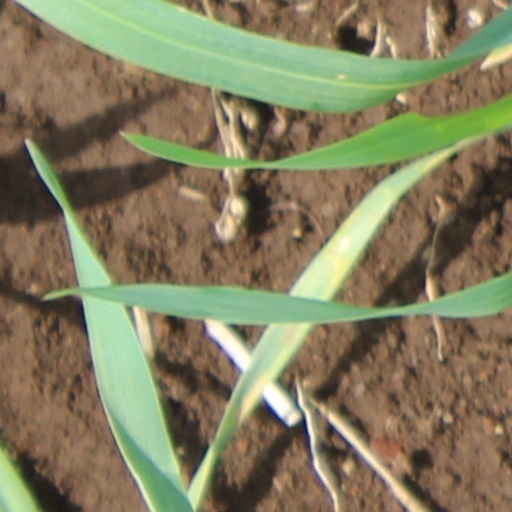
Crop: wheat